Gone Fishing (2008 film)

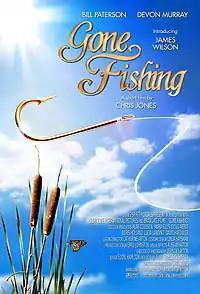
DVD Cover

Gone Fishing is a 2008 short film written and directed by Chris Jones, starring Bill Paterson and James Wilson, that premiered at BAFTA on 12 January 2008.